Zohair El Yassini

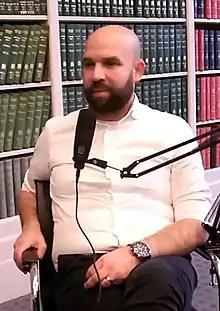
Zohair El Yassini in 2020.

Zohair El Yassini (born 17 November, 1979) is a Dutch politician from the People's Party for Freedom and Democracy.